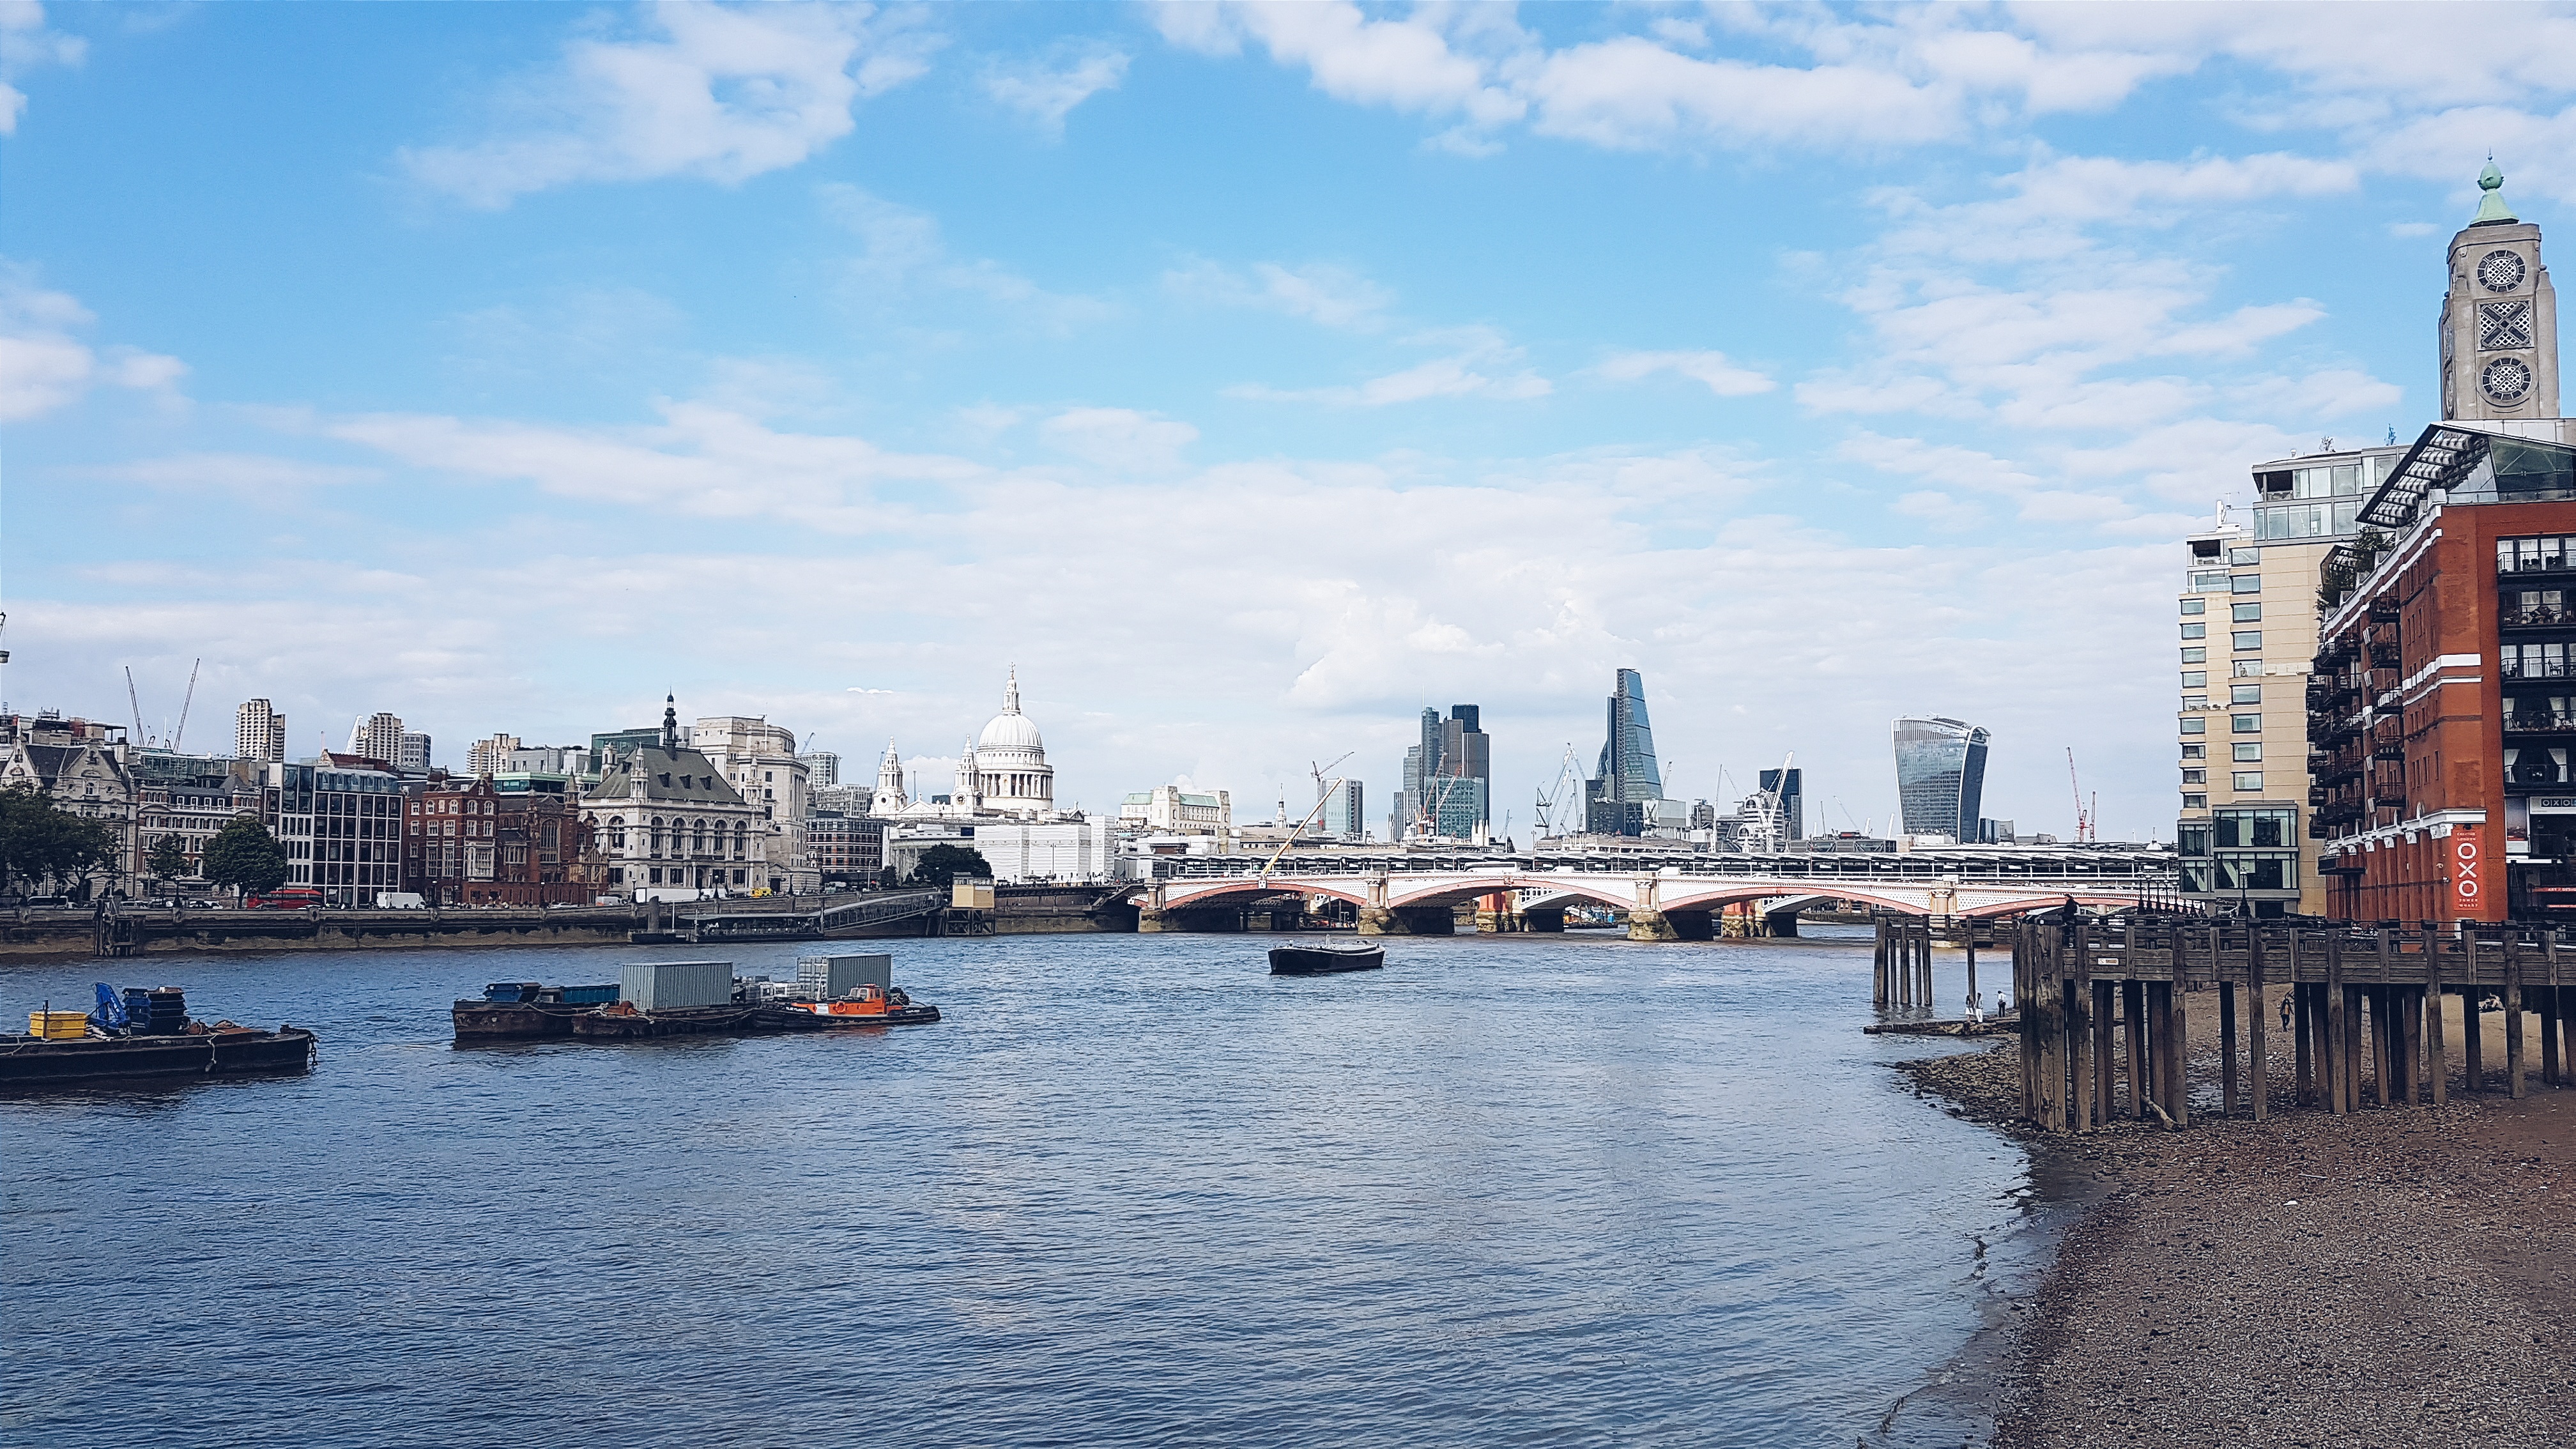
sea, coast, dock, bridge, skyline, town, city, skyscraper, river, cityscape, panorama, downtown, vehicle, bay, landmark, harbor, marina, port, tourism, waterway, urban area, human settlement